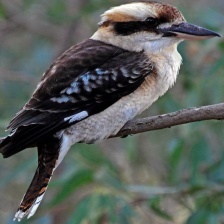
Species: KOOKABURRA
Scientific name: DACELO